André Jullien

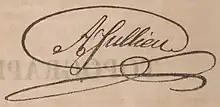
Signature of André Jullien

In his 1816 work, "Topographie de tous les vignobles connus", Jullien created the most comprehensive cataloging of the world's wine region ever done up to that point. In addition to describing the well known European wine region, Jullien also described Cossack winemaking techniques used in Ekaterinoslav, wine styles of Hindu Kush and Astrakhan, and surveyed the vineyards of several islands in the Atlantic and Indian Oceans. On the islands of Madeira, he compared the dry wines made from Sercial to the great wines of the Rhine-a description that would support the apocryphal belief that the Madeira grape descended from the German wine grape variety Riesling. In Madeira, he also described unusual aging methods employed on the island, such as the tradition of burying oak barrels of wine in a pit for 6 months underneath layers of horse manure.